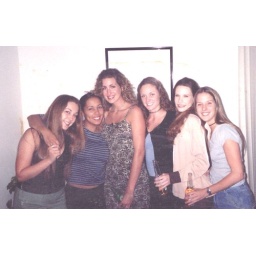
girls in orange